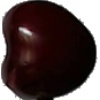
Label: Cherry 1